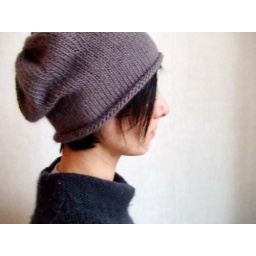
pattern : felicity by wannett clyde. yarn : blue sky alpacas Suri Merino